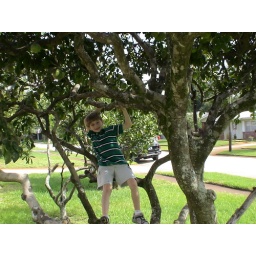
Charlie in an orange tree